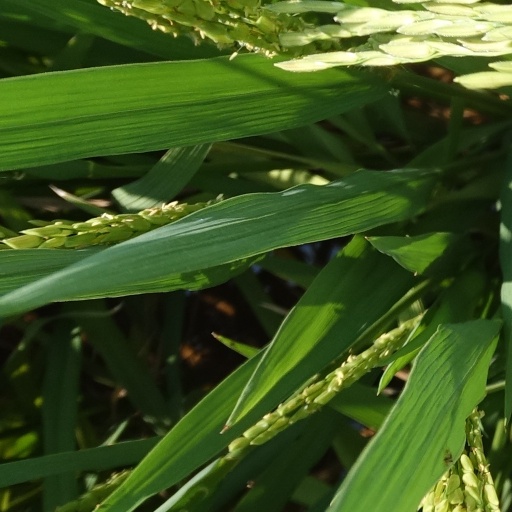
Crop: rice